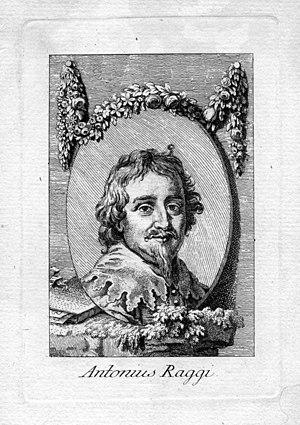
Antonio Raggi est un sculpteur italien du XVIIᵉ siècle.